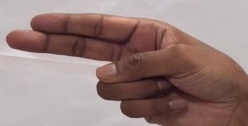
ASL sign: H